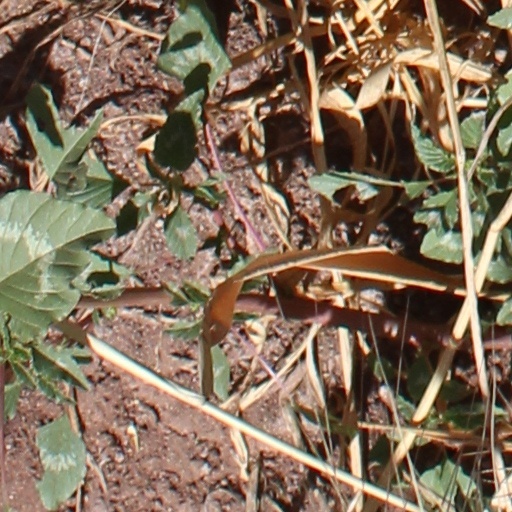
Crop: wheat